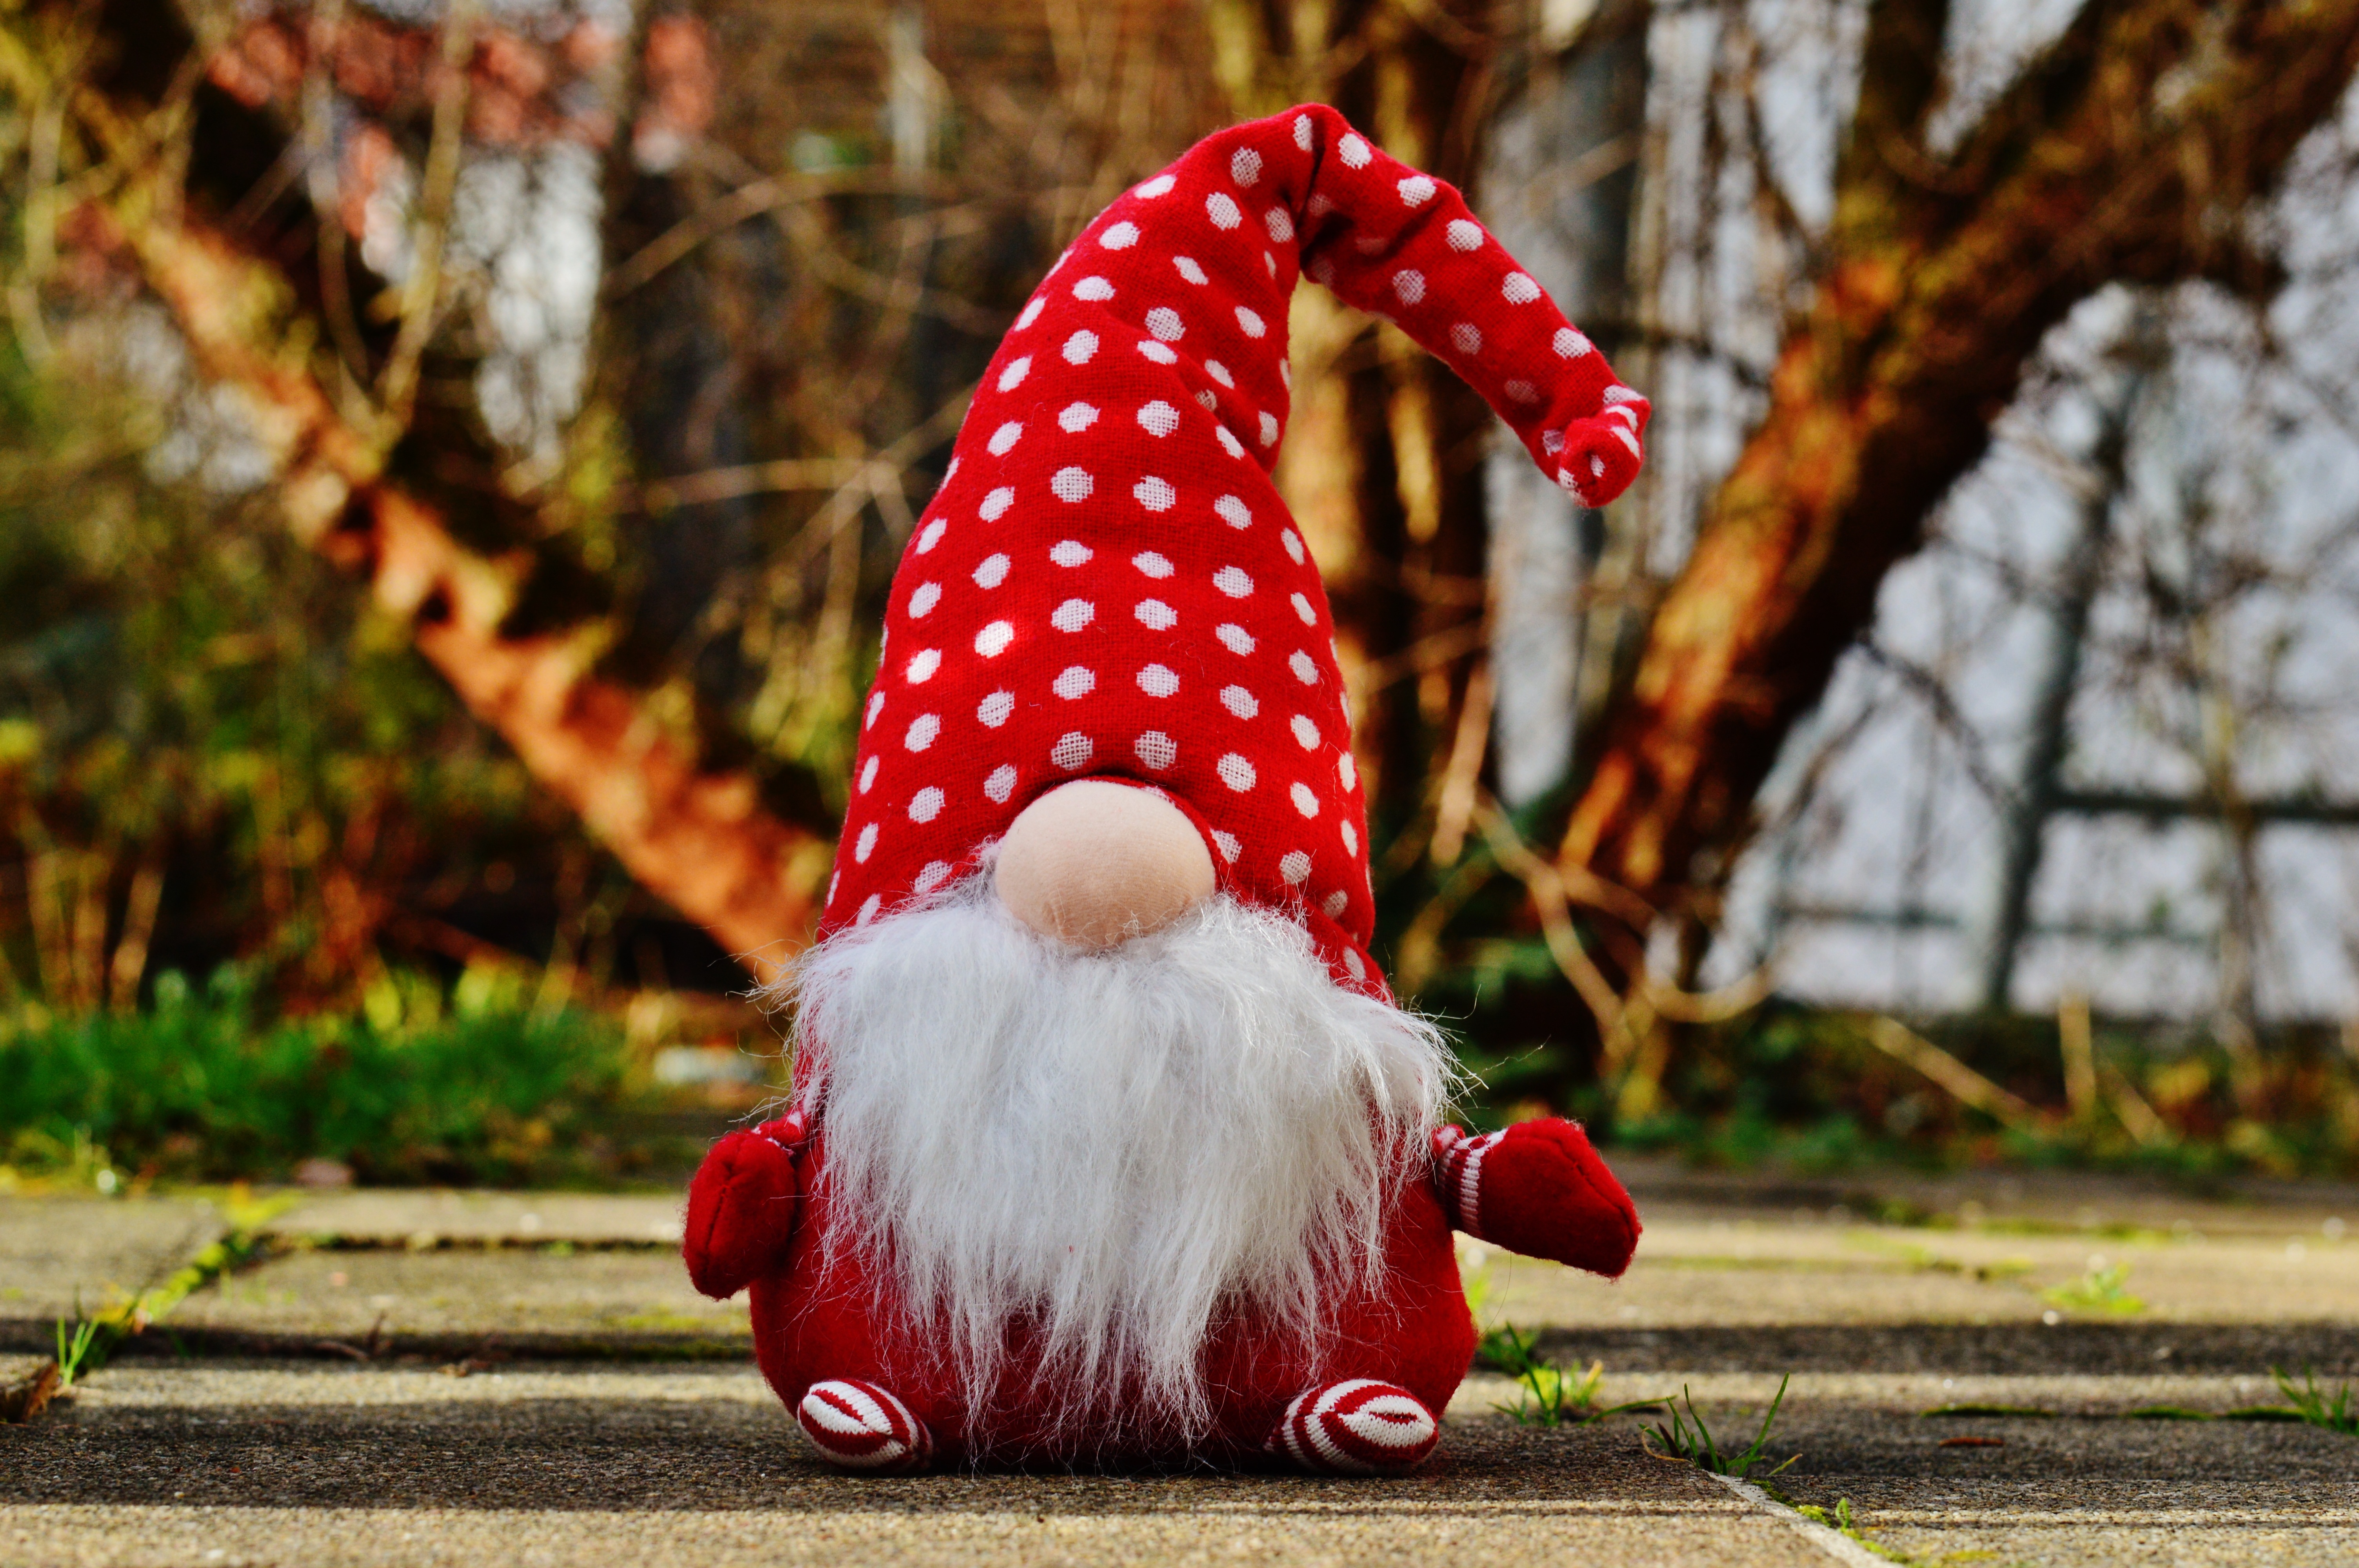
sweet, flower, cute, statue, red, christmas, deco, christmas decoration, christmas time, fun, bart, figure, cap, funny, are, dwarf, christmas elves, imp